Centurion University

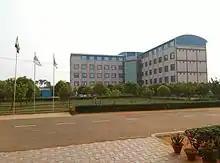
The Management Block of Centurion University Jatni Campus

The university offers under-graduate, post-graduate and doctoral courses in the fields of engineering and technology, agricultural sciences, architecture planning and design, mining, teachers' education, media and communication, paramedics and allied Health Sciences, pharmacy and life sciences, management, applied sciences and a number of vocational trades in its two major campuses. It also has regional campuses at Balangir, Rayagada, Balasore and Chhatrapur.